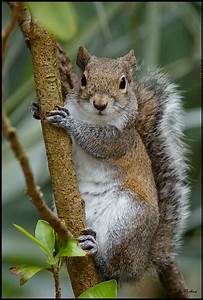
Label: scoiattolo